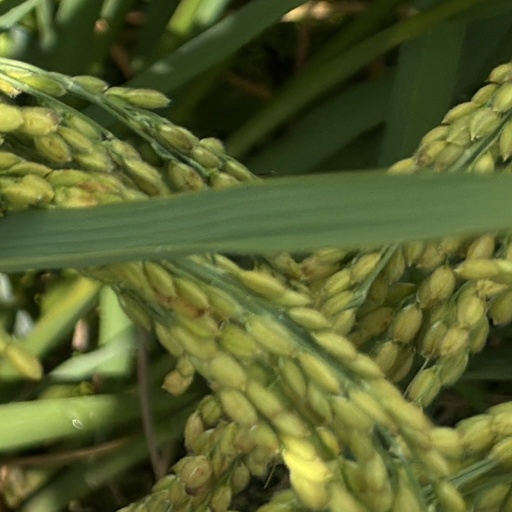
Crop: rice